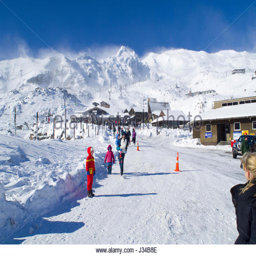
ski area on a clear and windy morning .